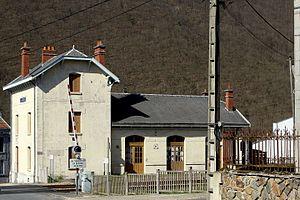
La gare de Laifour est une gare ferroviaire française de la ligne de Soissons à Givet, située sur le territoire de la commune de Laifour, dans le département des Ardennes en région Grand Est.
En Belgique et en France, les gares de la reconstruction sont un ensemble de gares construites au lendemain de la Première Guerre mondiale pour remplacer des bâtiments détruits ou gravement endommagés lors du conflit. Un certain nombre de ces gares possédaient un plan ou des éléments communs entre-elles qui ont été utilisés uniquement pour ces gares ; elles sont désignées bâtiment type « Reconstruction ».